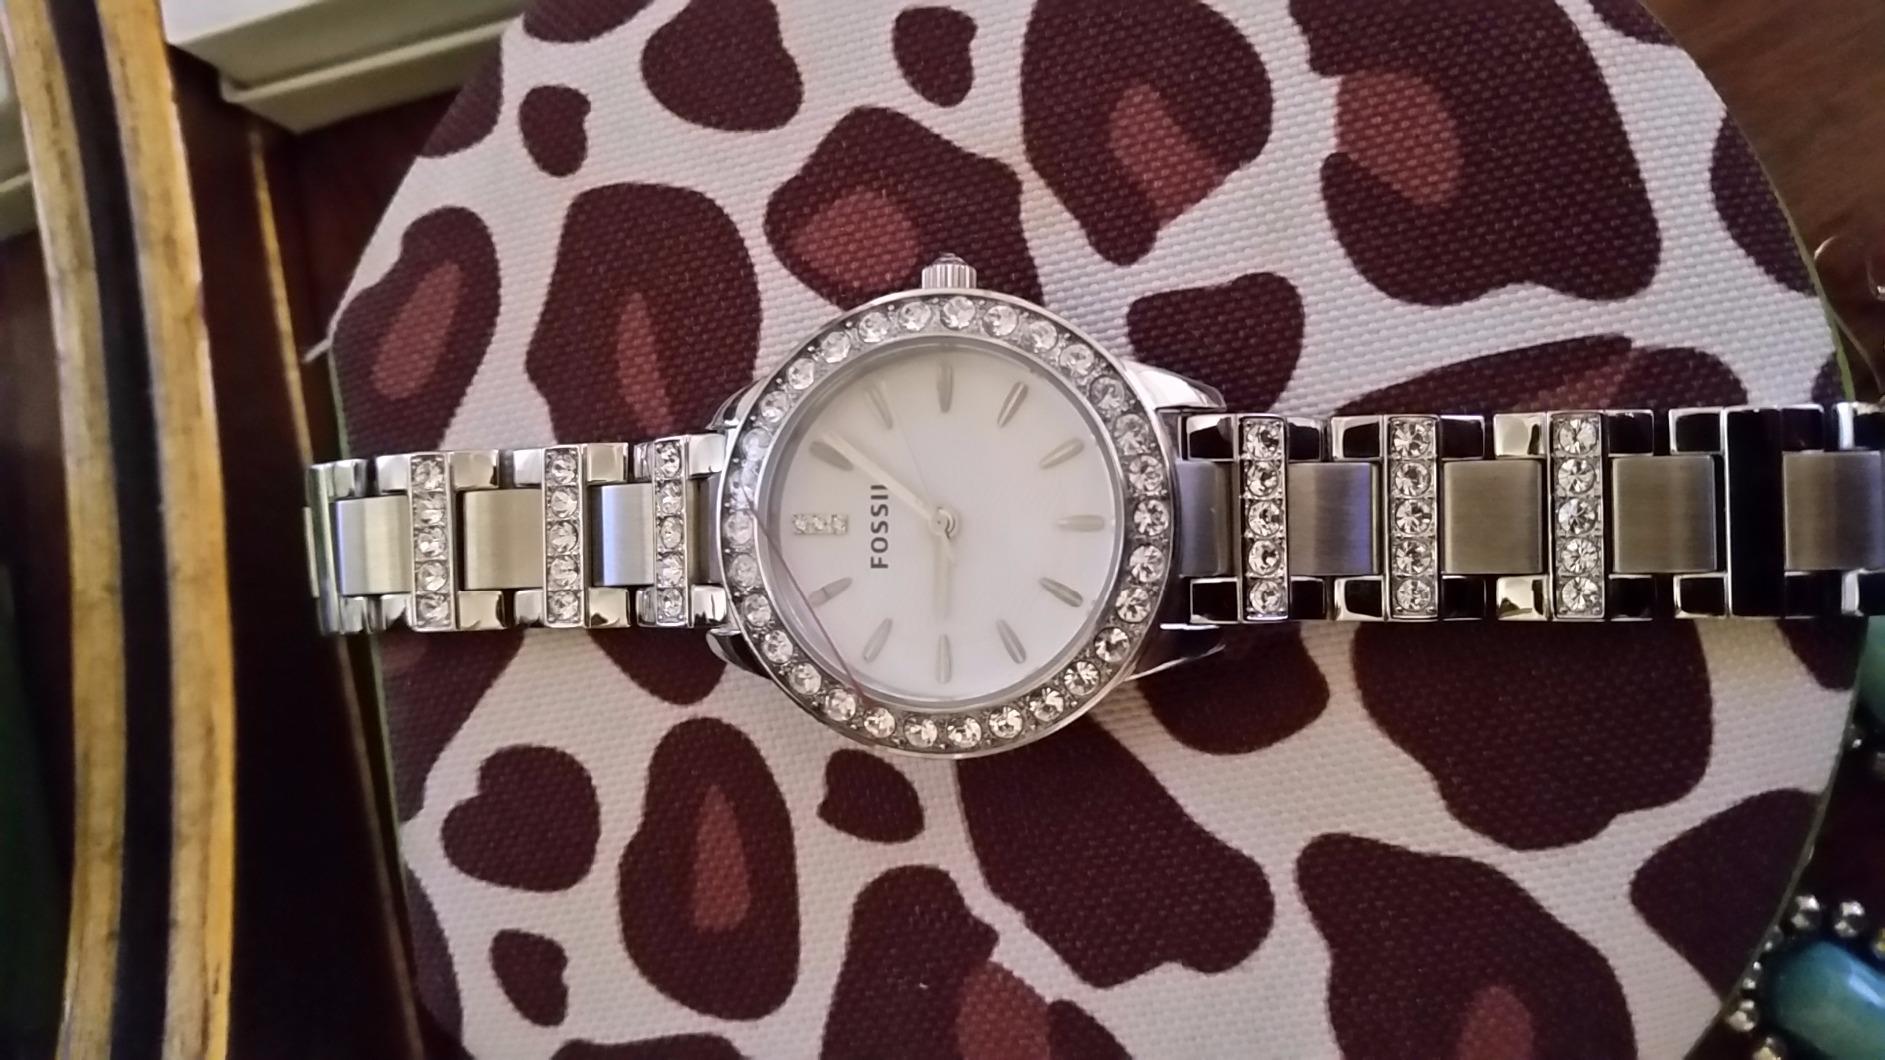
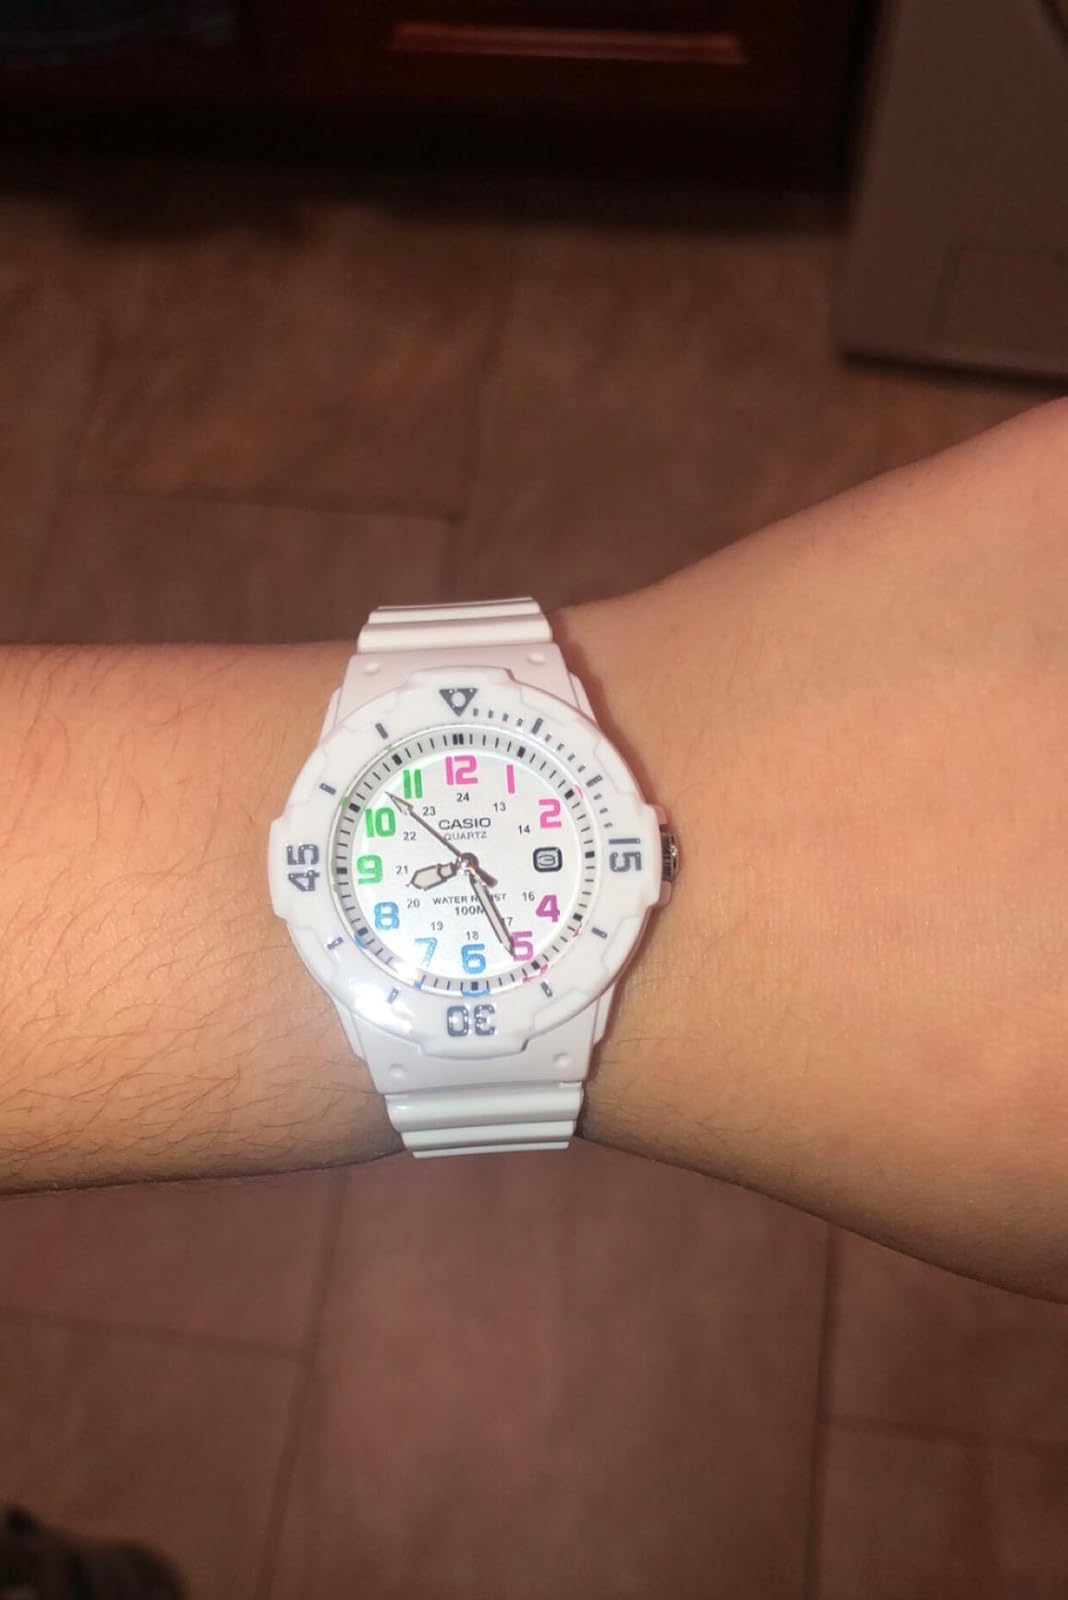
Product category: accessories_watch
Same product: no